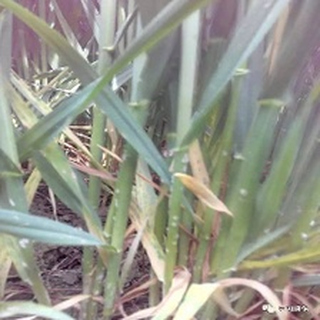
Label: wheat_mildew